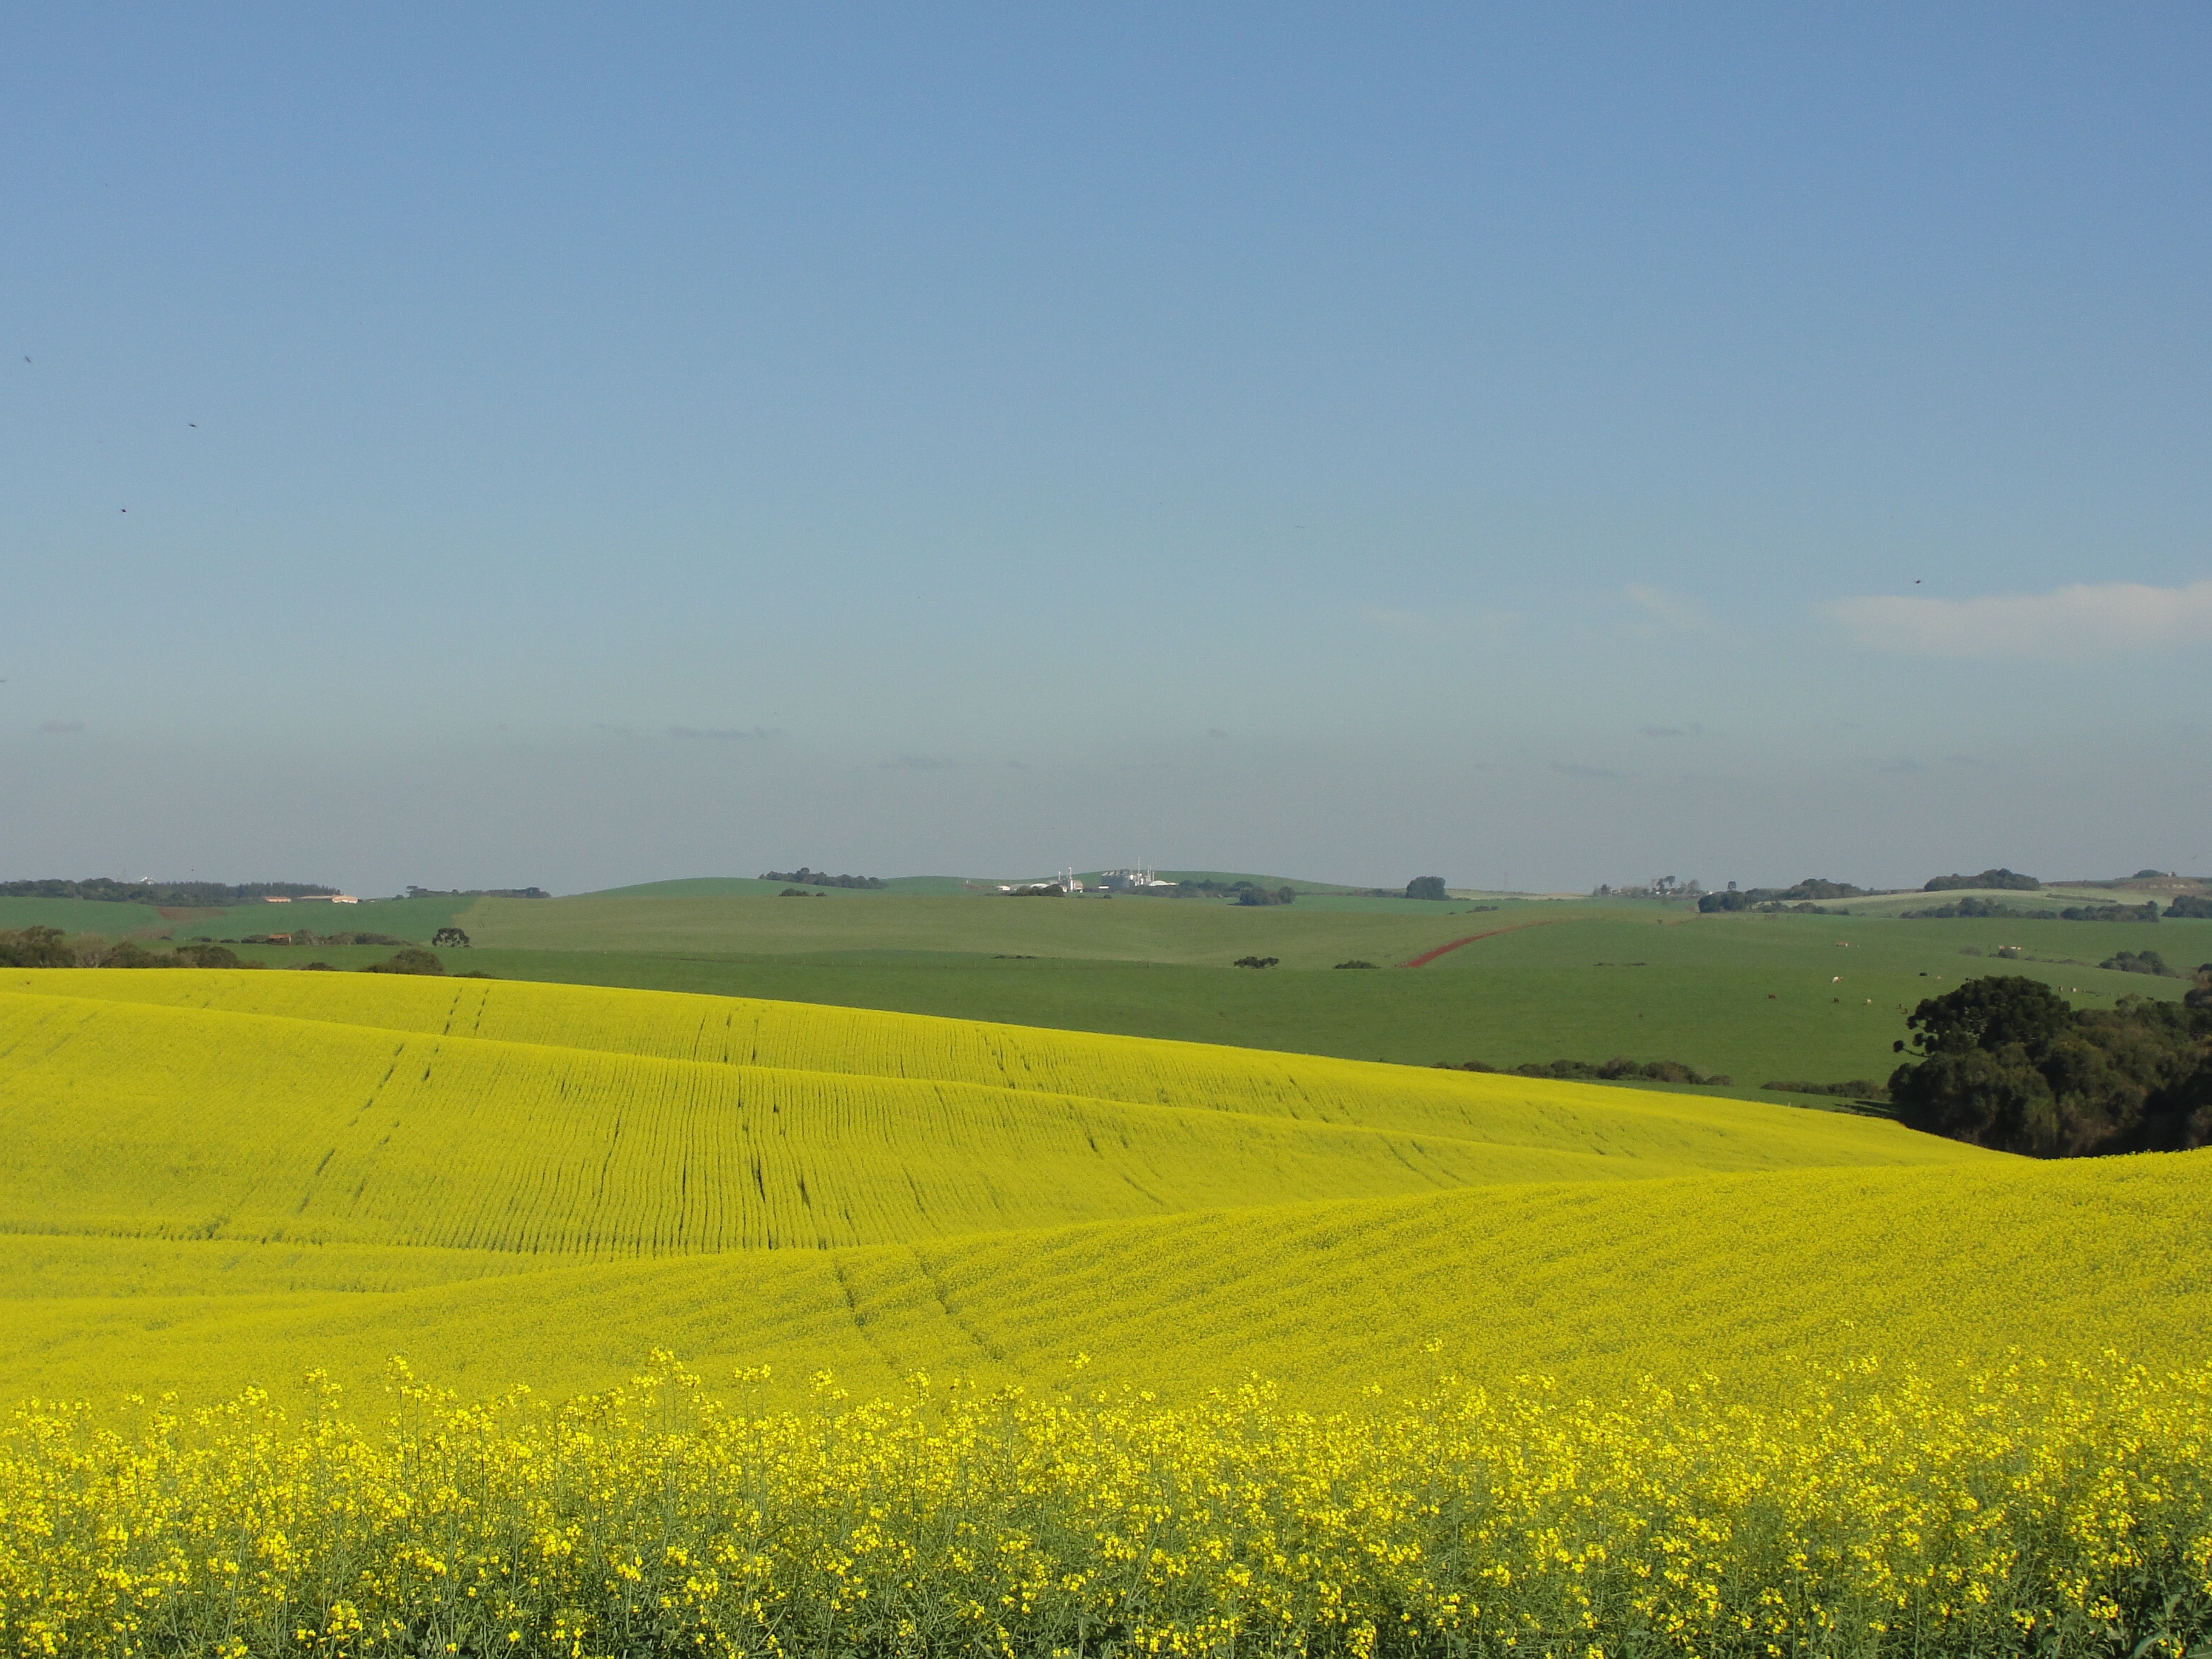
nature, horizon, plant, field, meadow, prairie, hill, flower, food, produce, vegetable, crop, pasture, agriculture, plain, rapeseed, fields, grassland, plateau, canola, ecosystem, brassica, steppe, rural area, flowering plant, grass family, land plant, mustard plant, mustard and cabbage family, brassica rapa